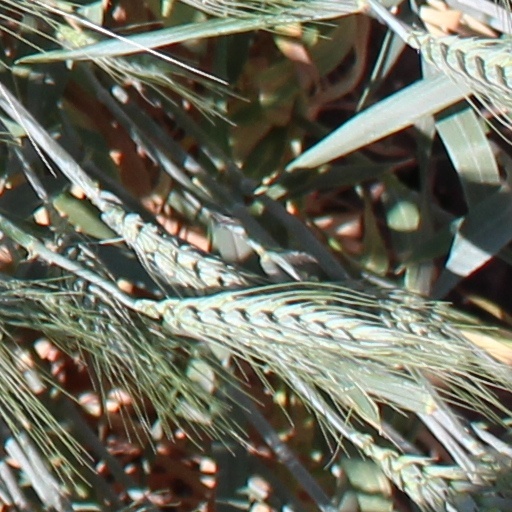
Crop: wheat